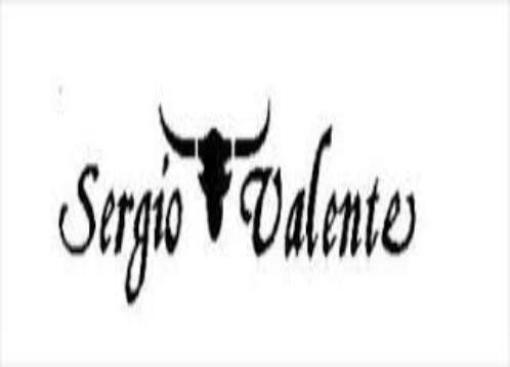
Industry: Clothes